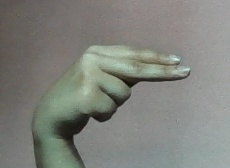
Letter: ain